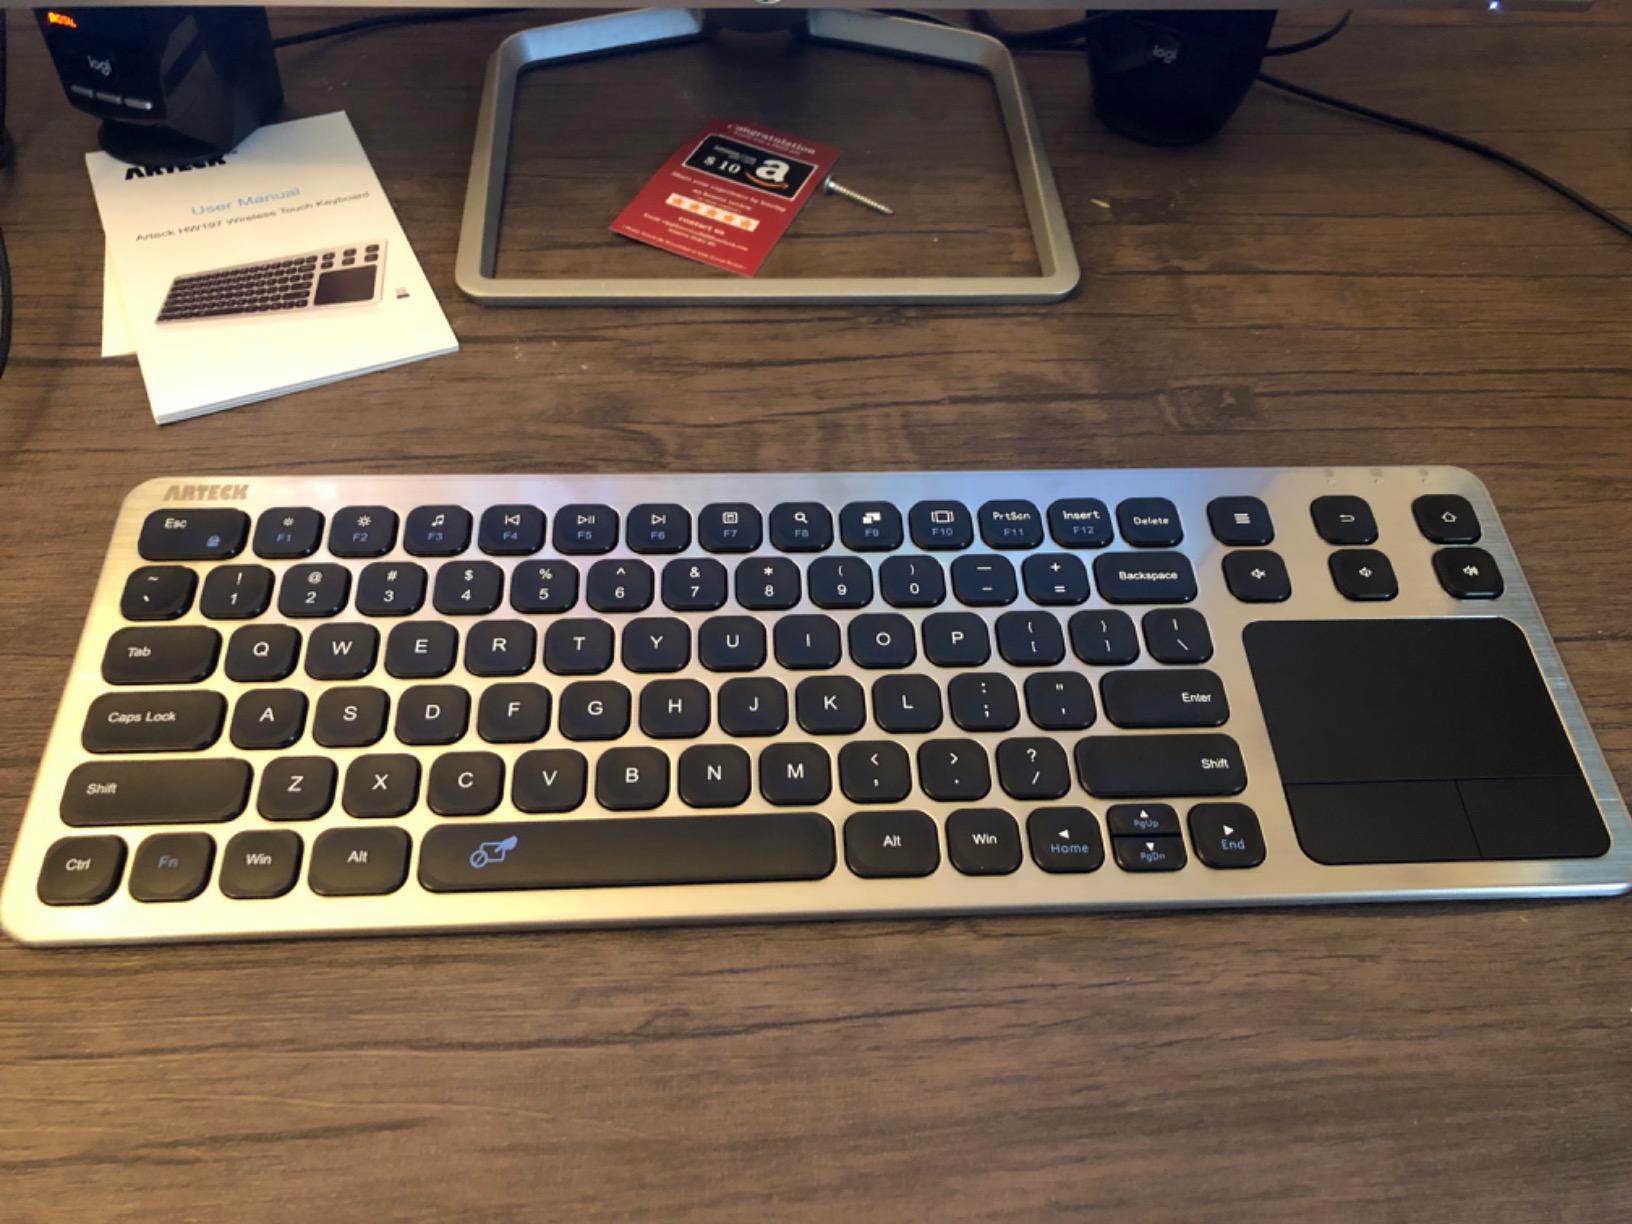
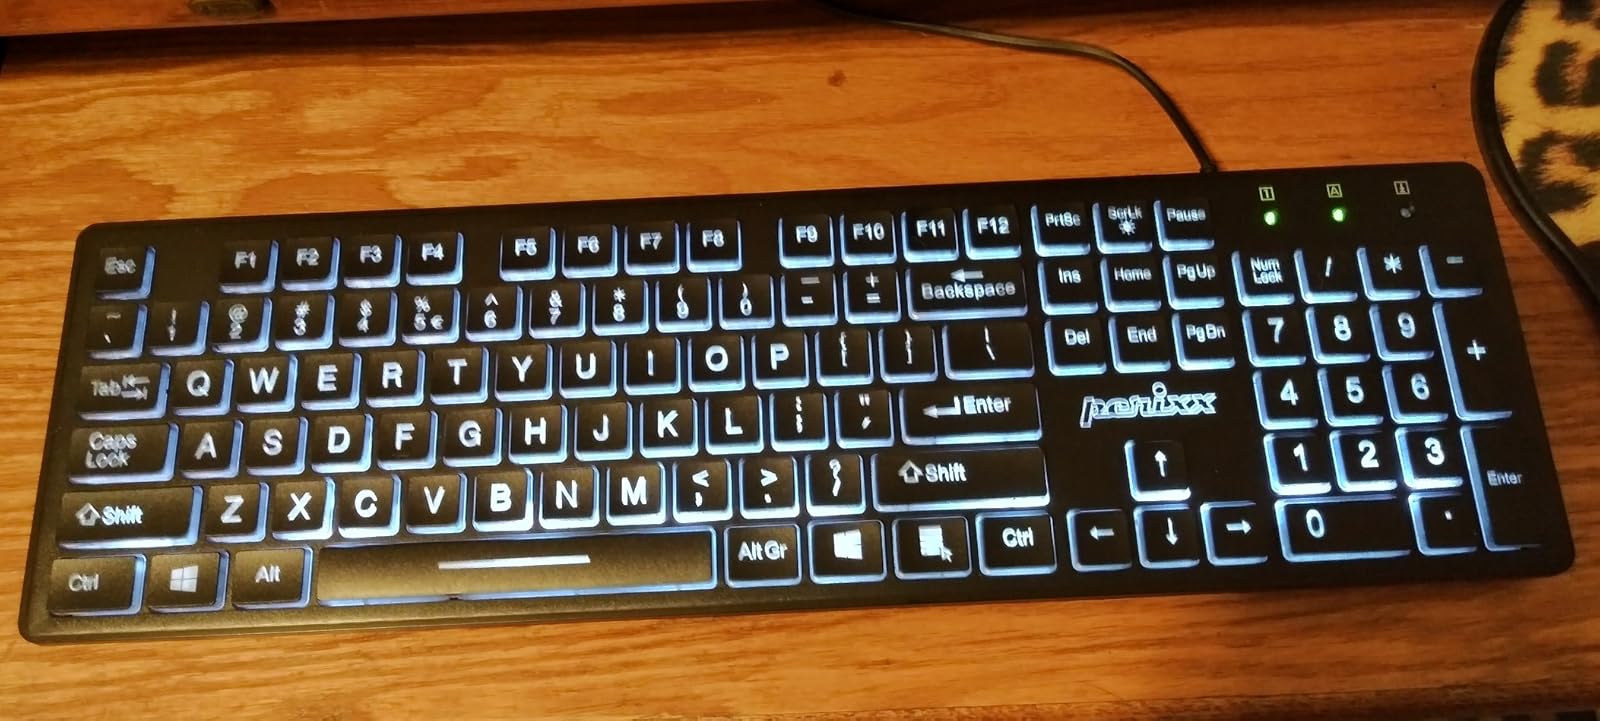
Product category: keyboard
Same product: no